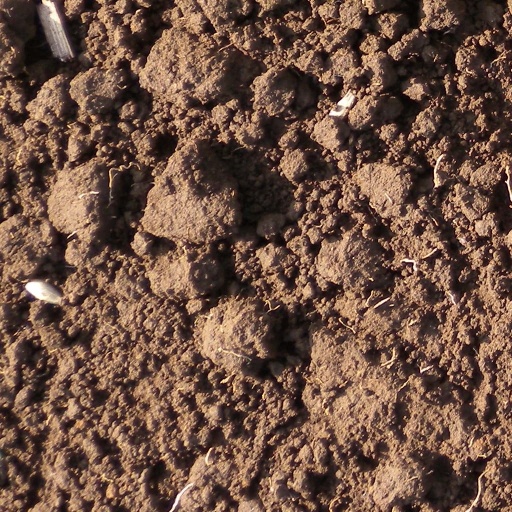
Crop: sorghum